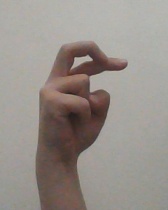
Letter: zay